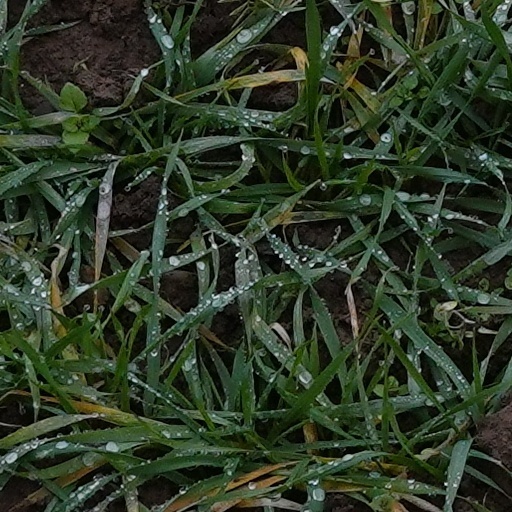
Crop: wheat